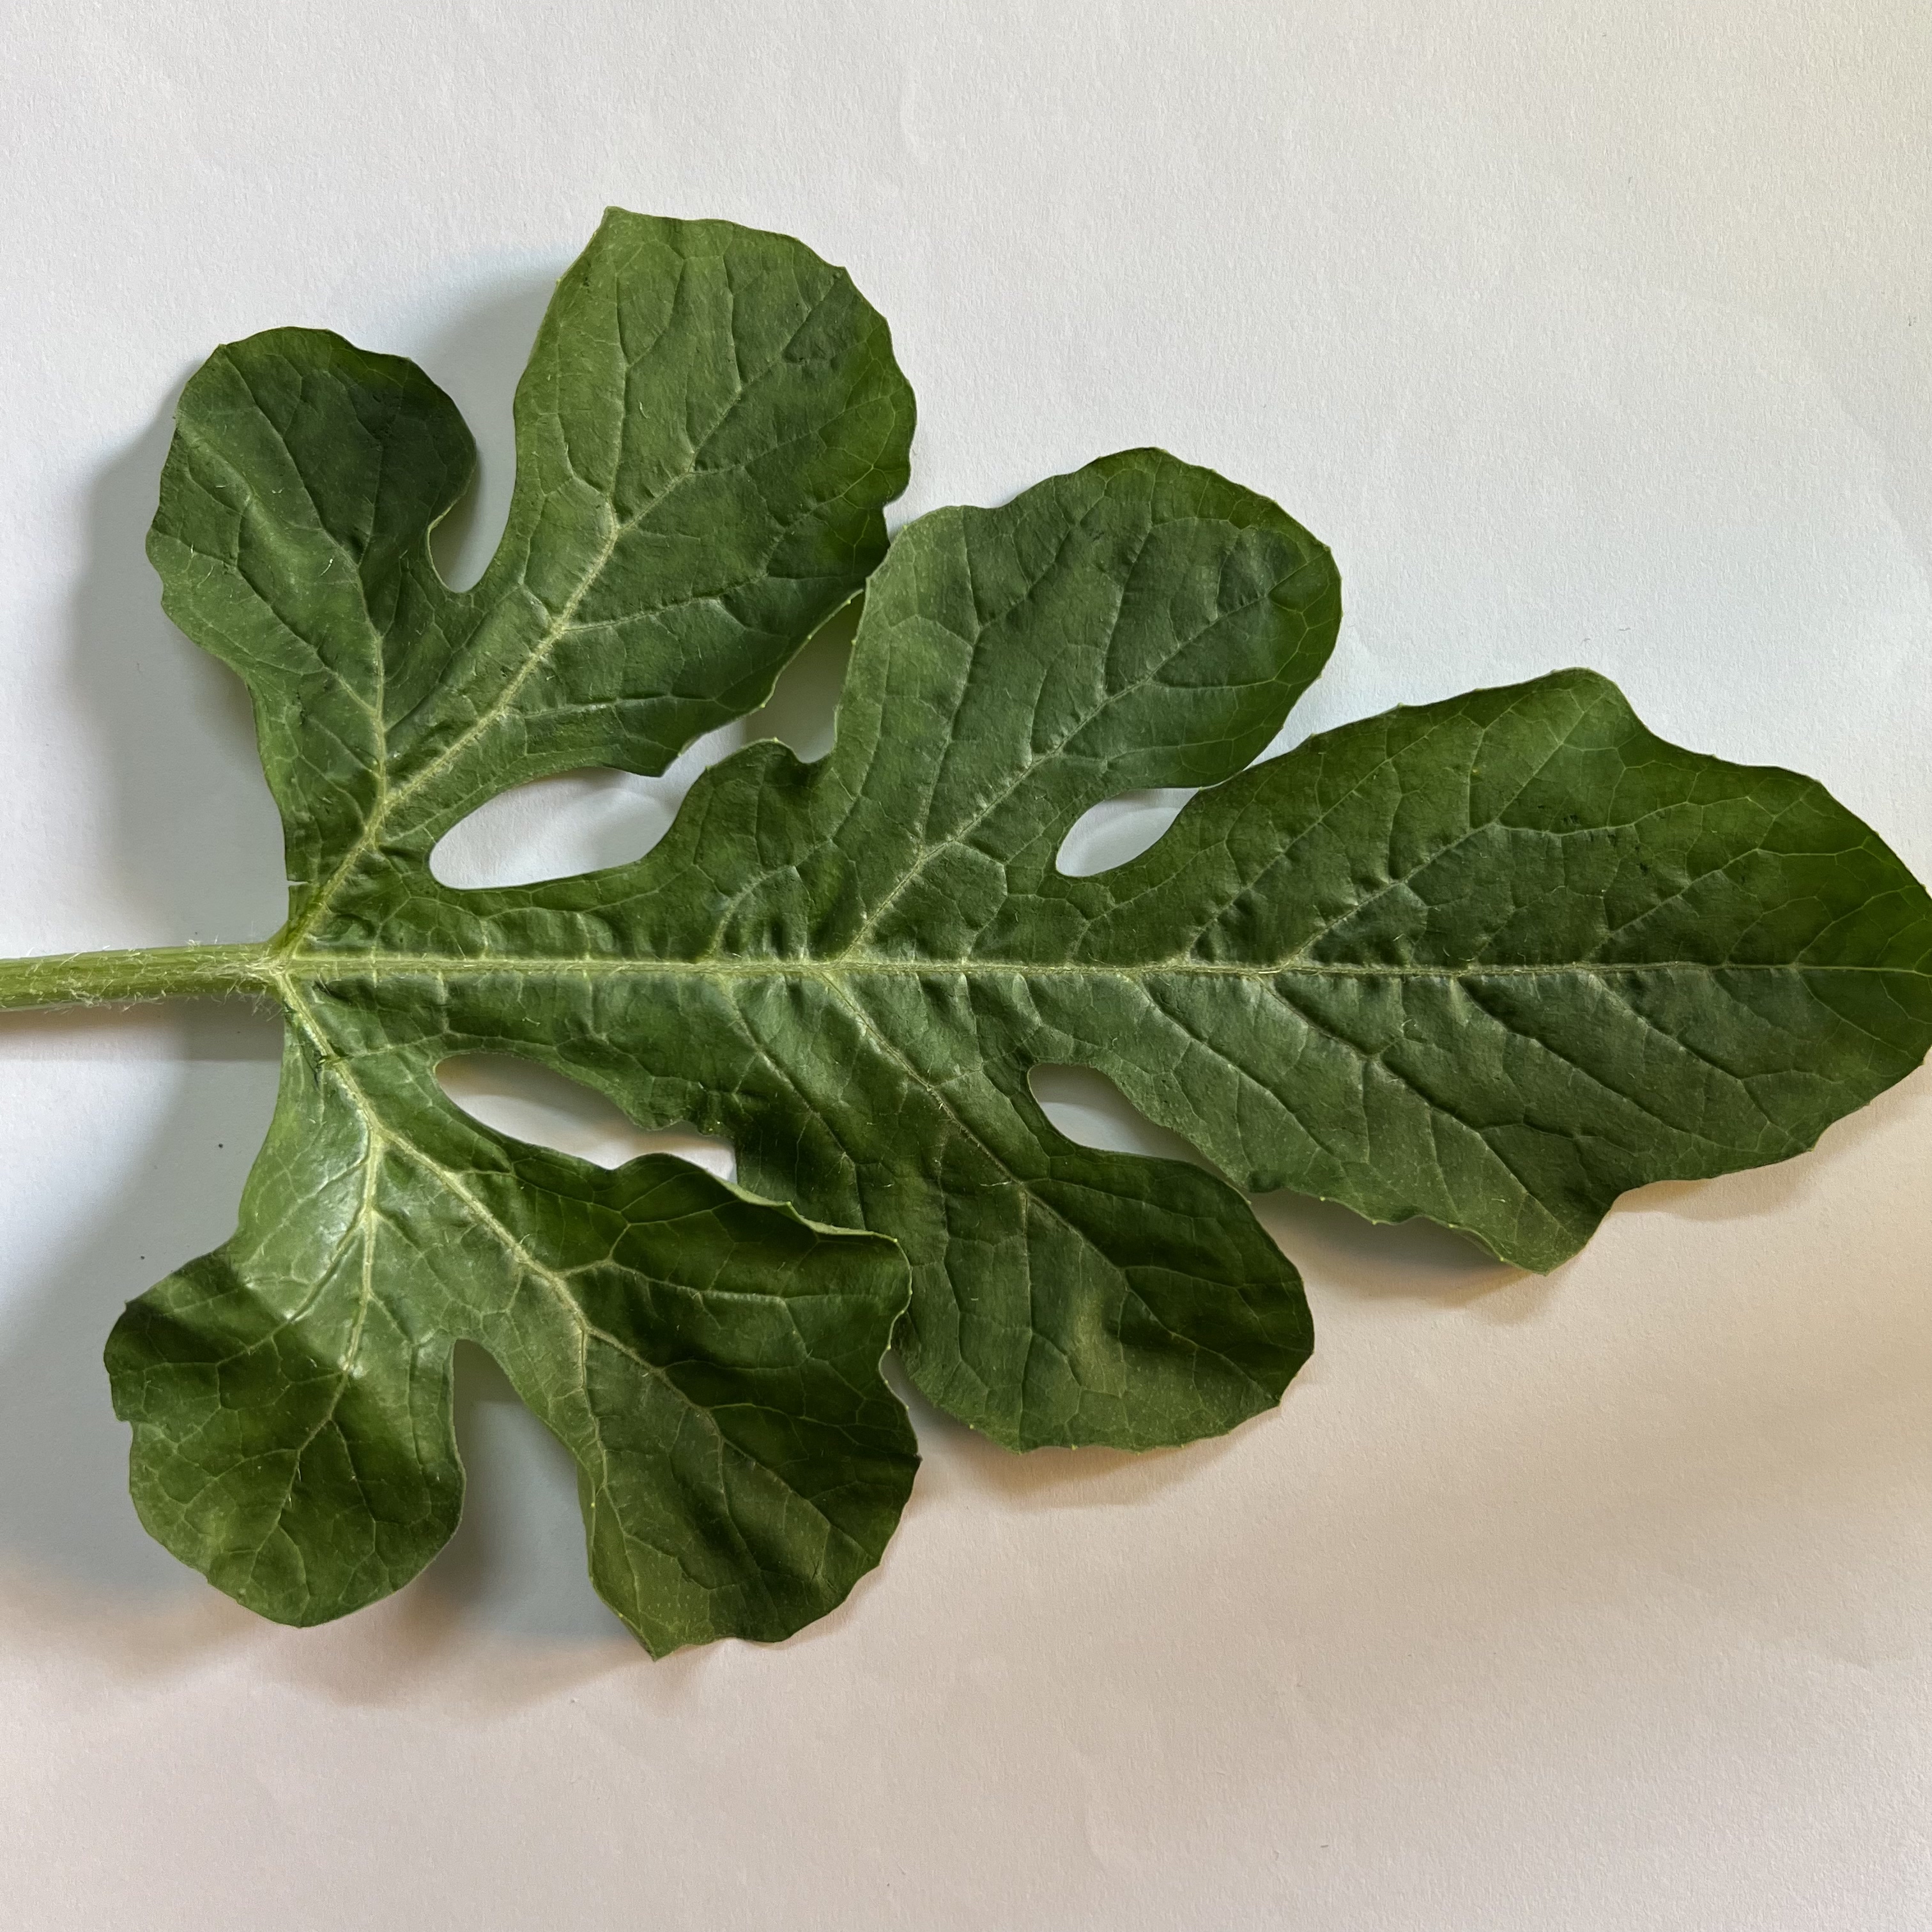
Label: Healthy